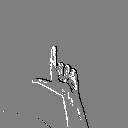
ASL letter: l